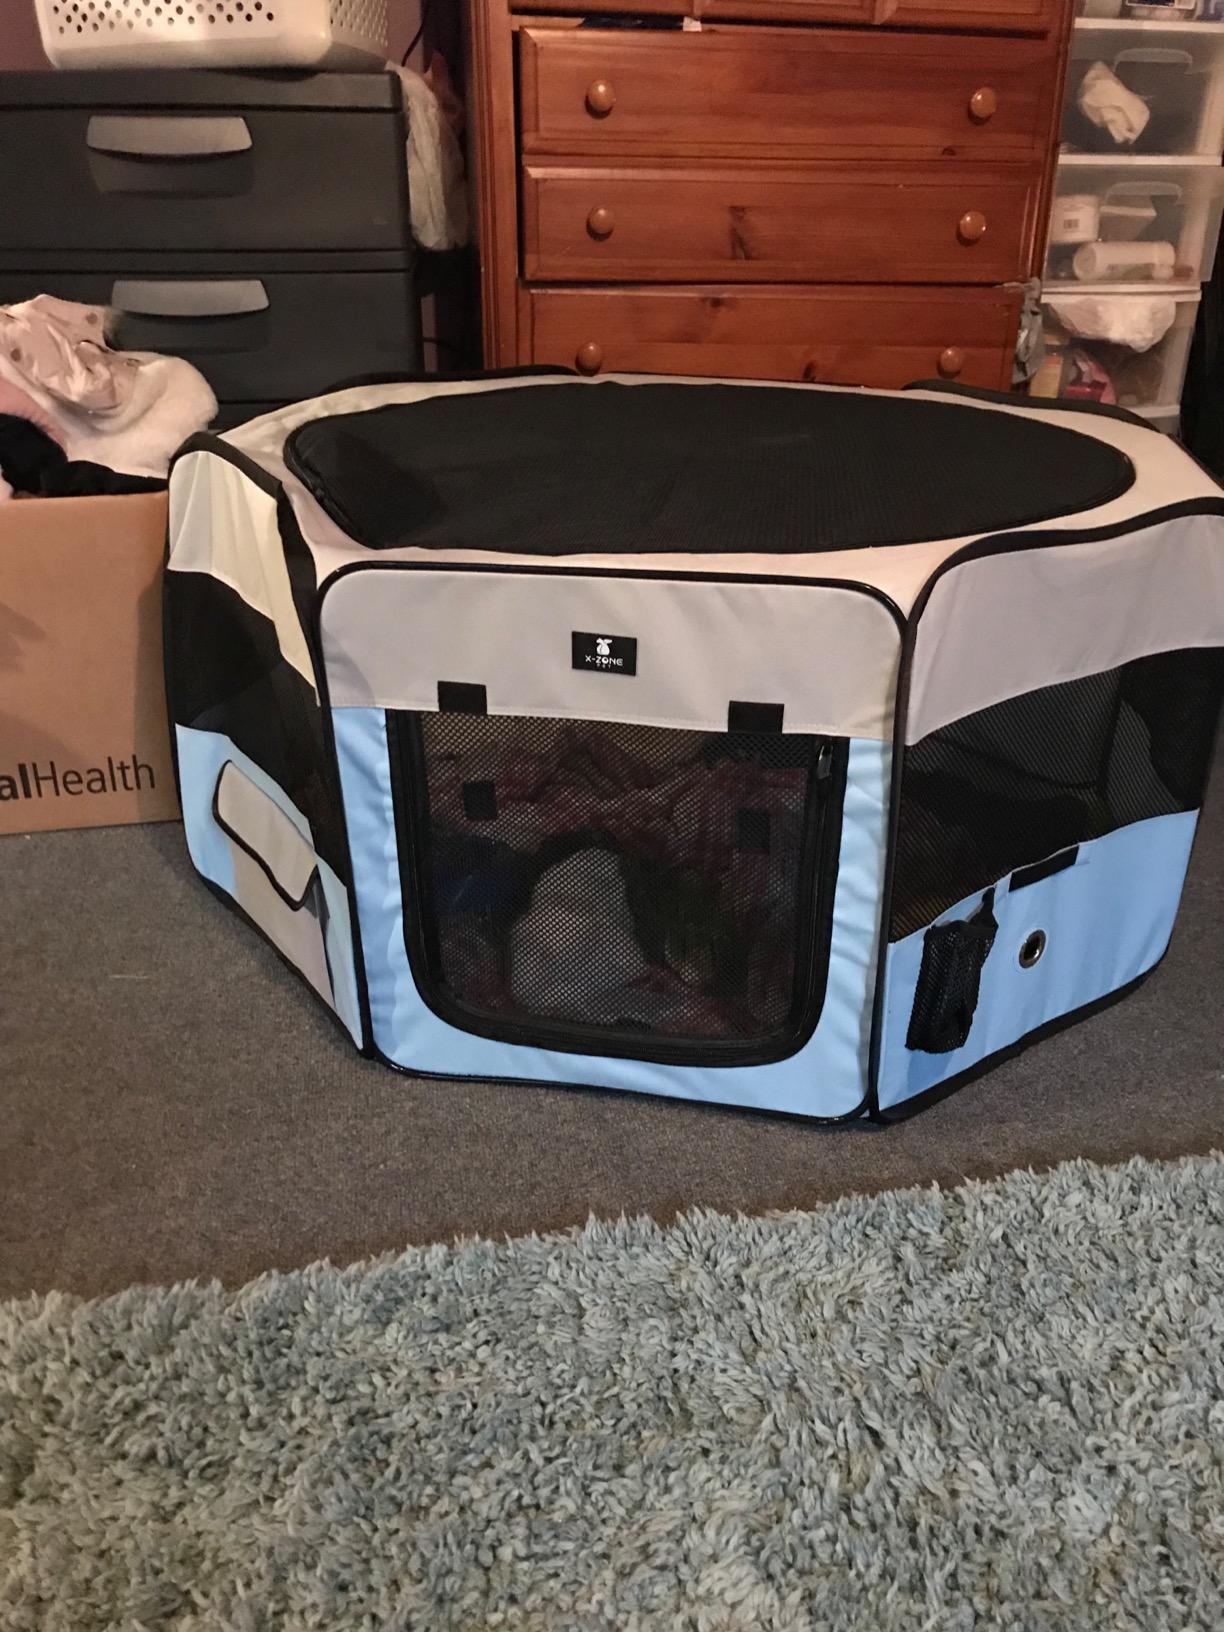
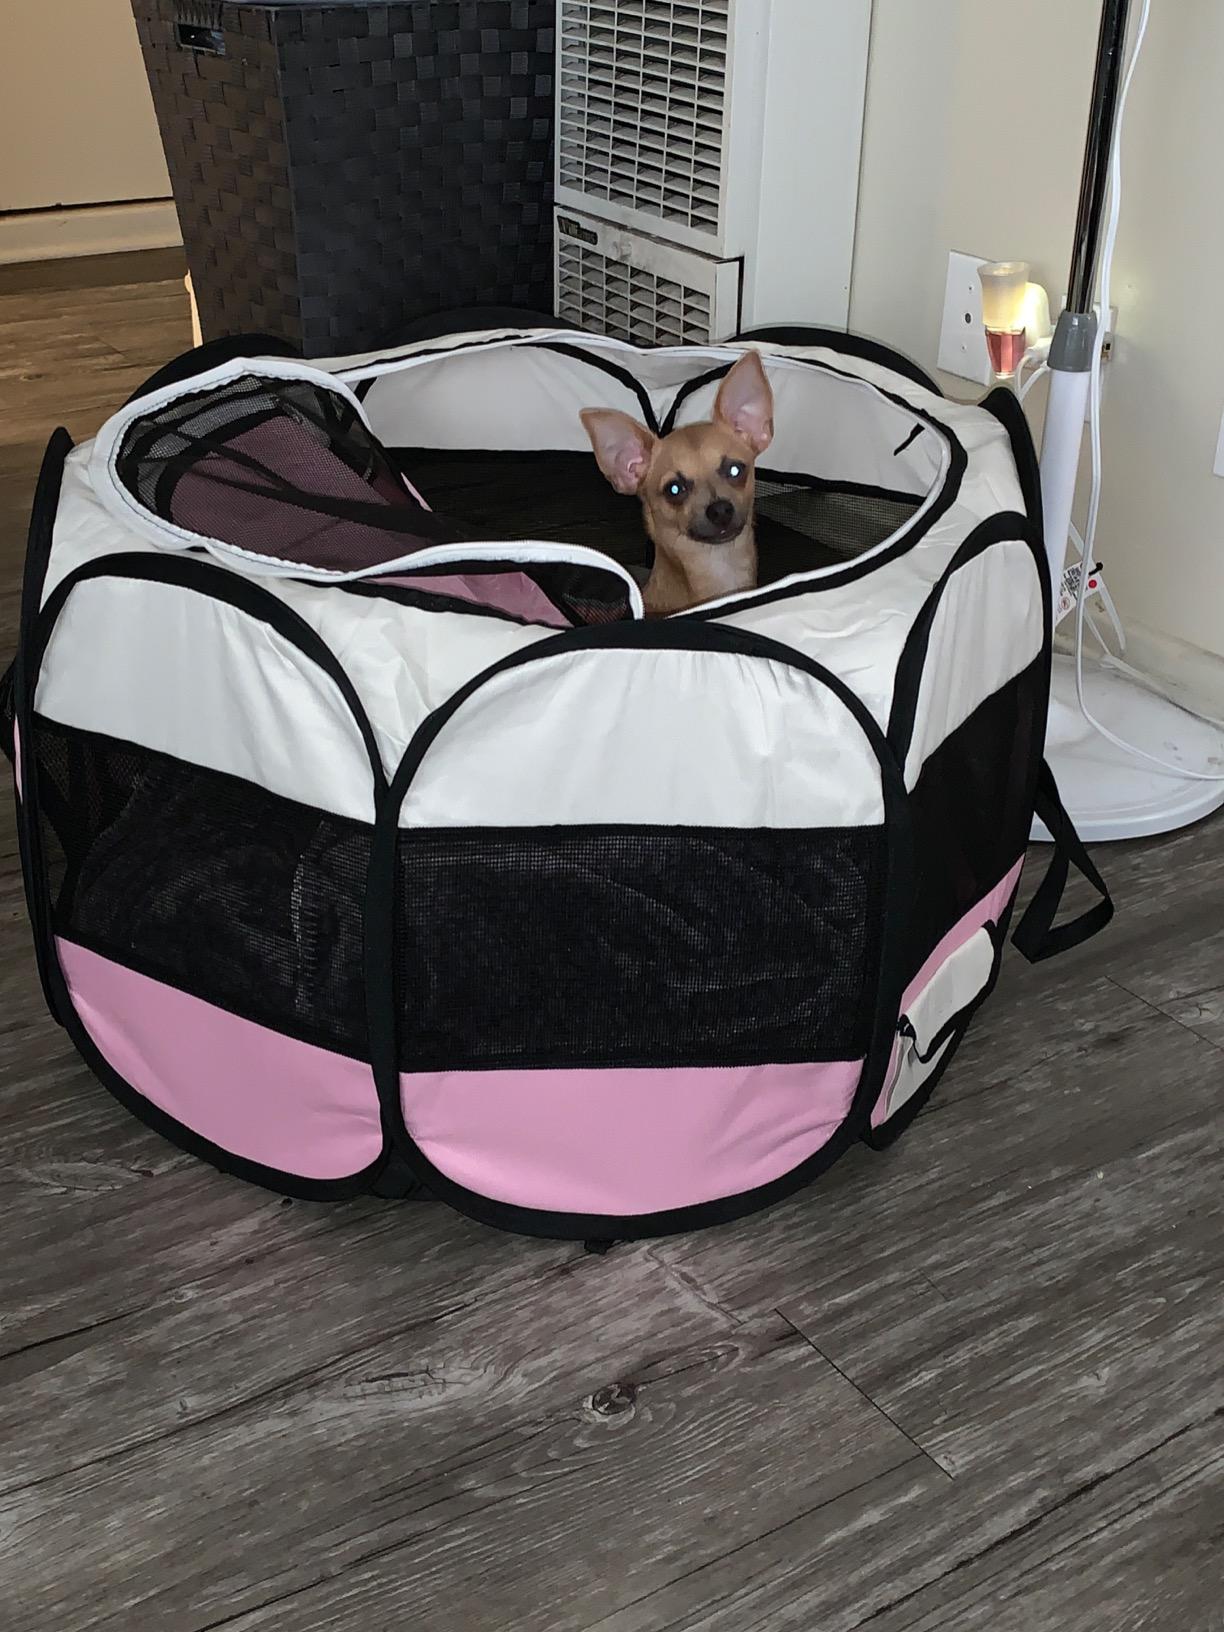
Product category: items_kennel
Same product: no